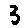
Label: 3